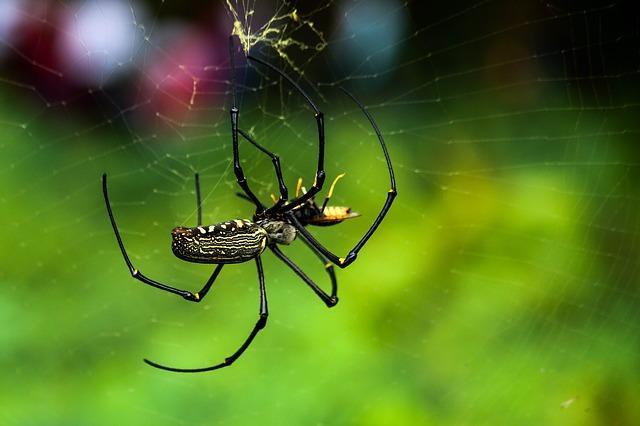
spider